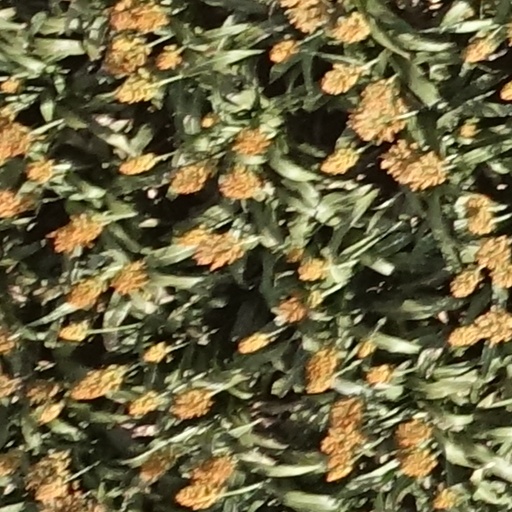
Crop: sorghum